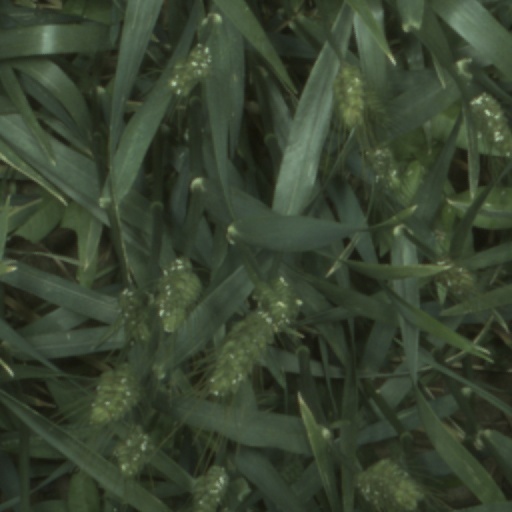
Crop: wheat